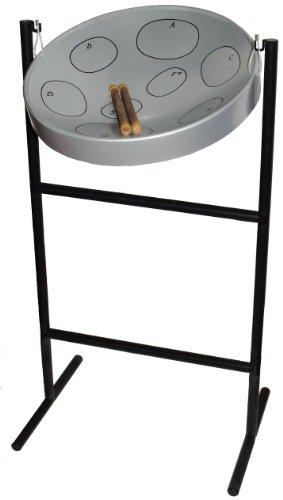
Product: Panyard Steel Drum, W1070)
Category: Toys & Games | Learning & Education | Musical Instruments | Drums & Percussion
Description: Made in USA by Panyard, World leaders in Steel drums and accessories.
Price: $199.95